Yalavarthi Naveen Babu

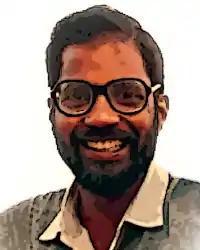

Yalavarthi Naveen Babu (29 May 1964 – 18 February 2000), or simply Naveen, was an Indian Naxalite leader.